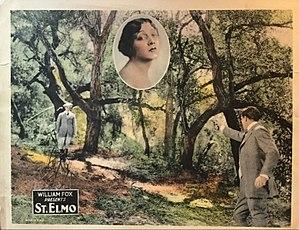
La Petite Fée est un film muet américain de Jerome Storm, sorti en 1923.